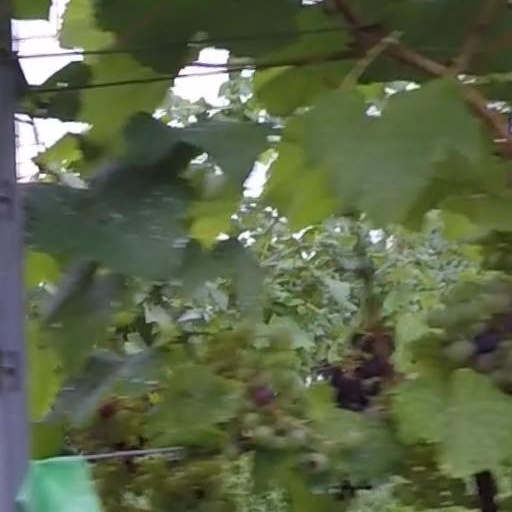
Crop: grape